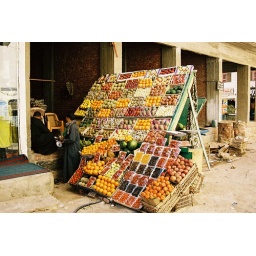
fruit in the street